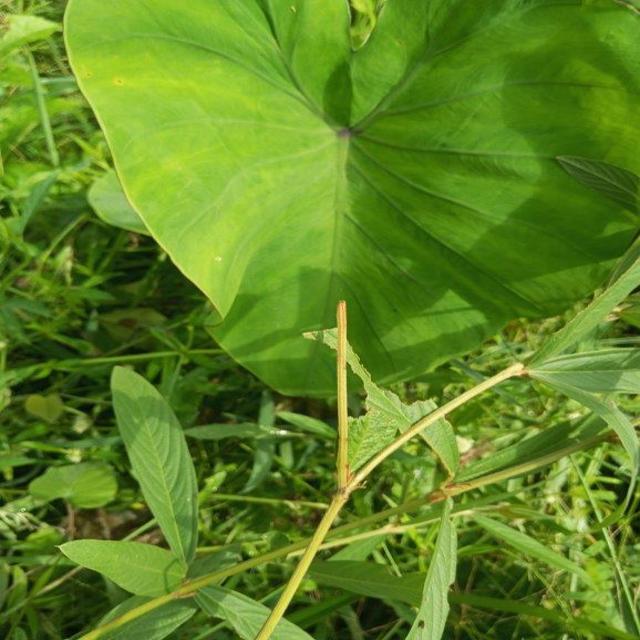
Label: Healthy